Manilius (crater)

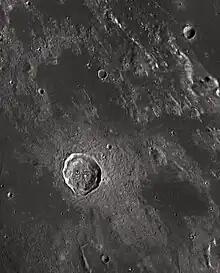
Manilius crater and its satellite craters taken from Earth in 2012 at the University of Hertfordshire's Bayfordbury Observatory with the telescopes Meade LX200 14" and Lumenera Skynyx 2-1

Manilius is a lunar impact crater on the northeast edge of Mare Vaporum. Its diameter is 38 km.